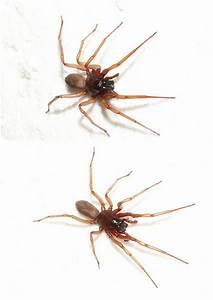
Label: ragno